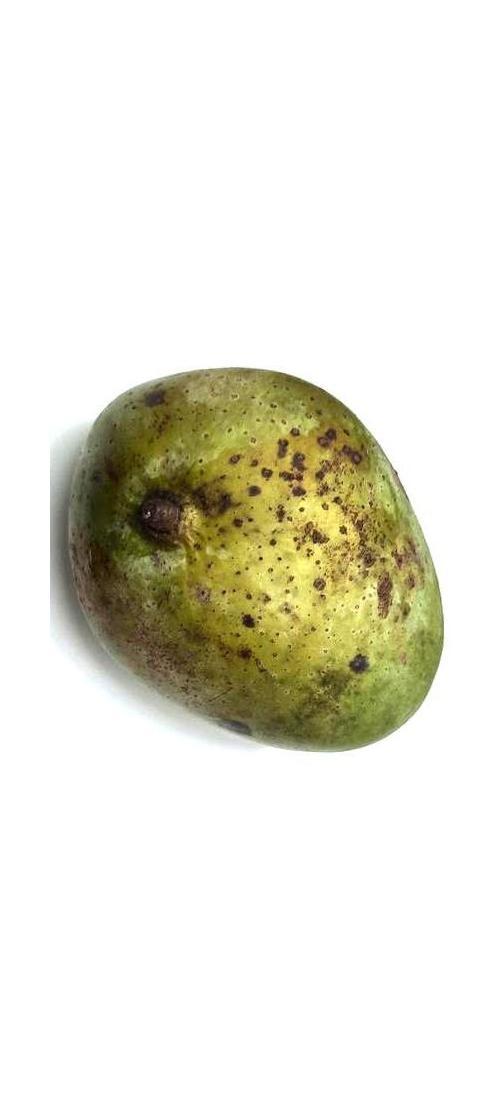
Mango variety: Fazli Classic